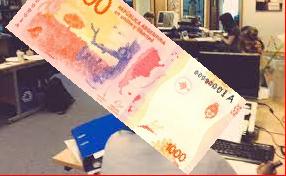
Denominación: 1000